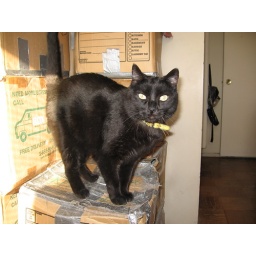
Blackie on his favourite box in the big bedroom